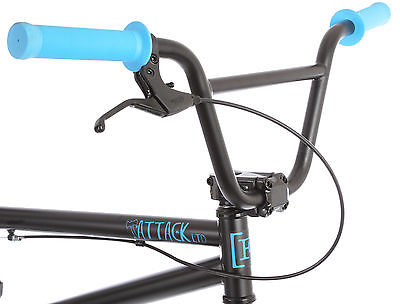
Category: bicycle